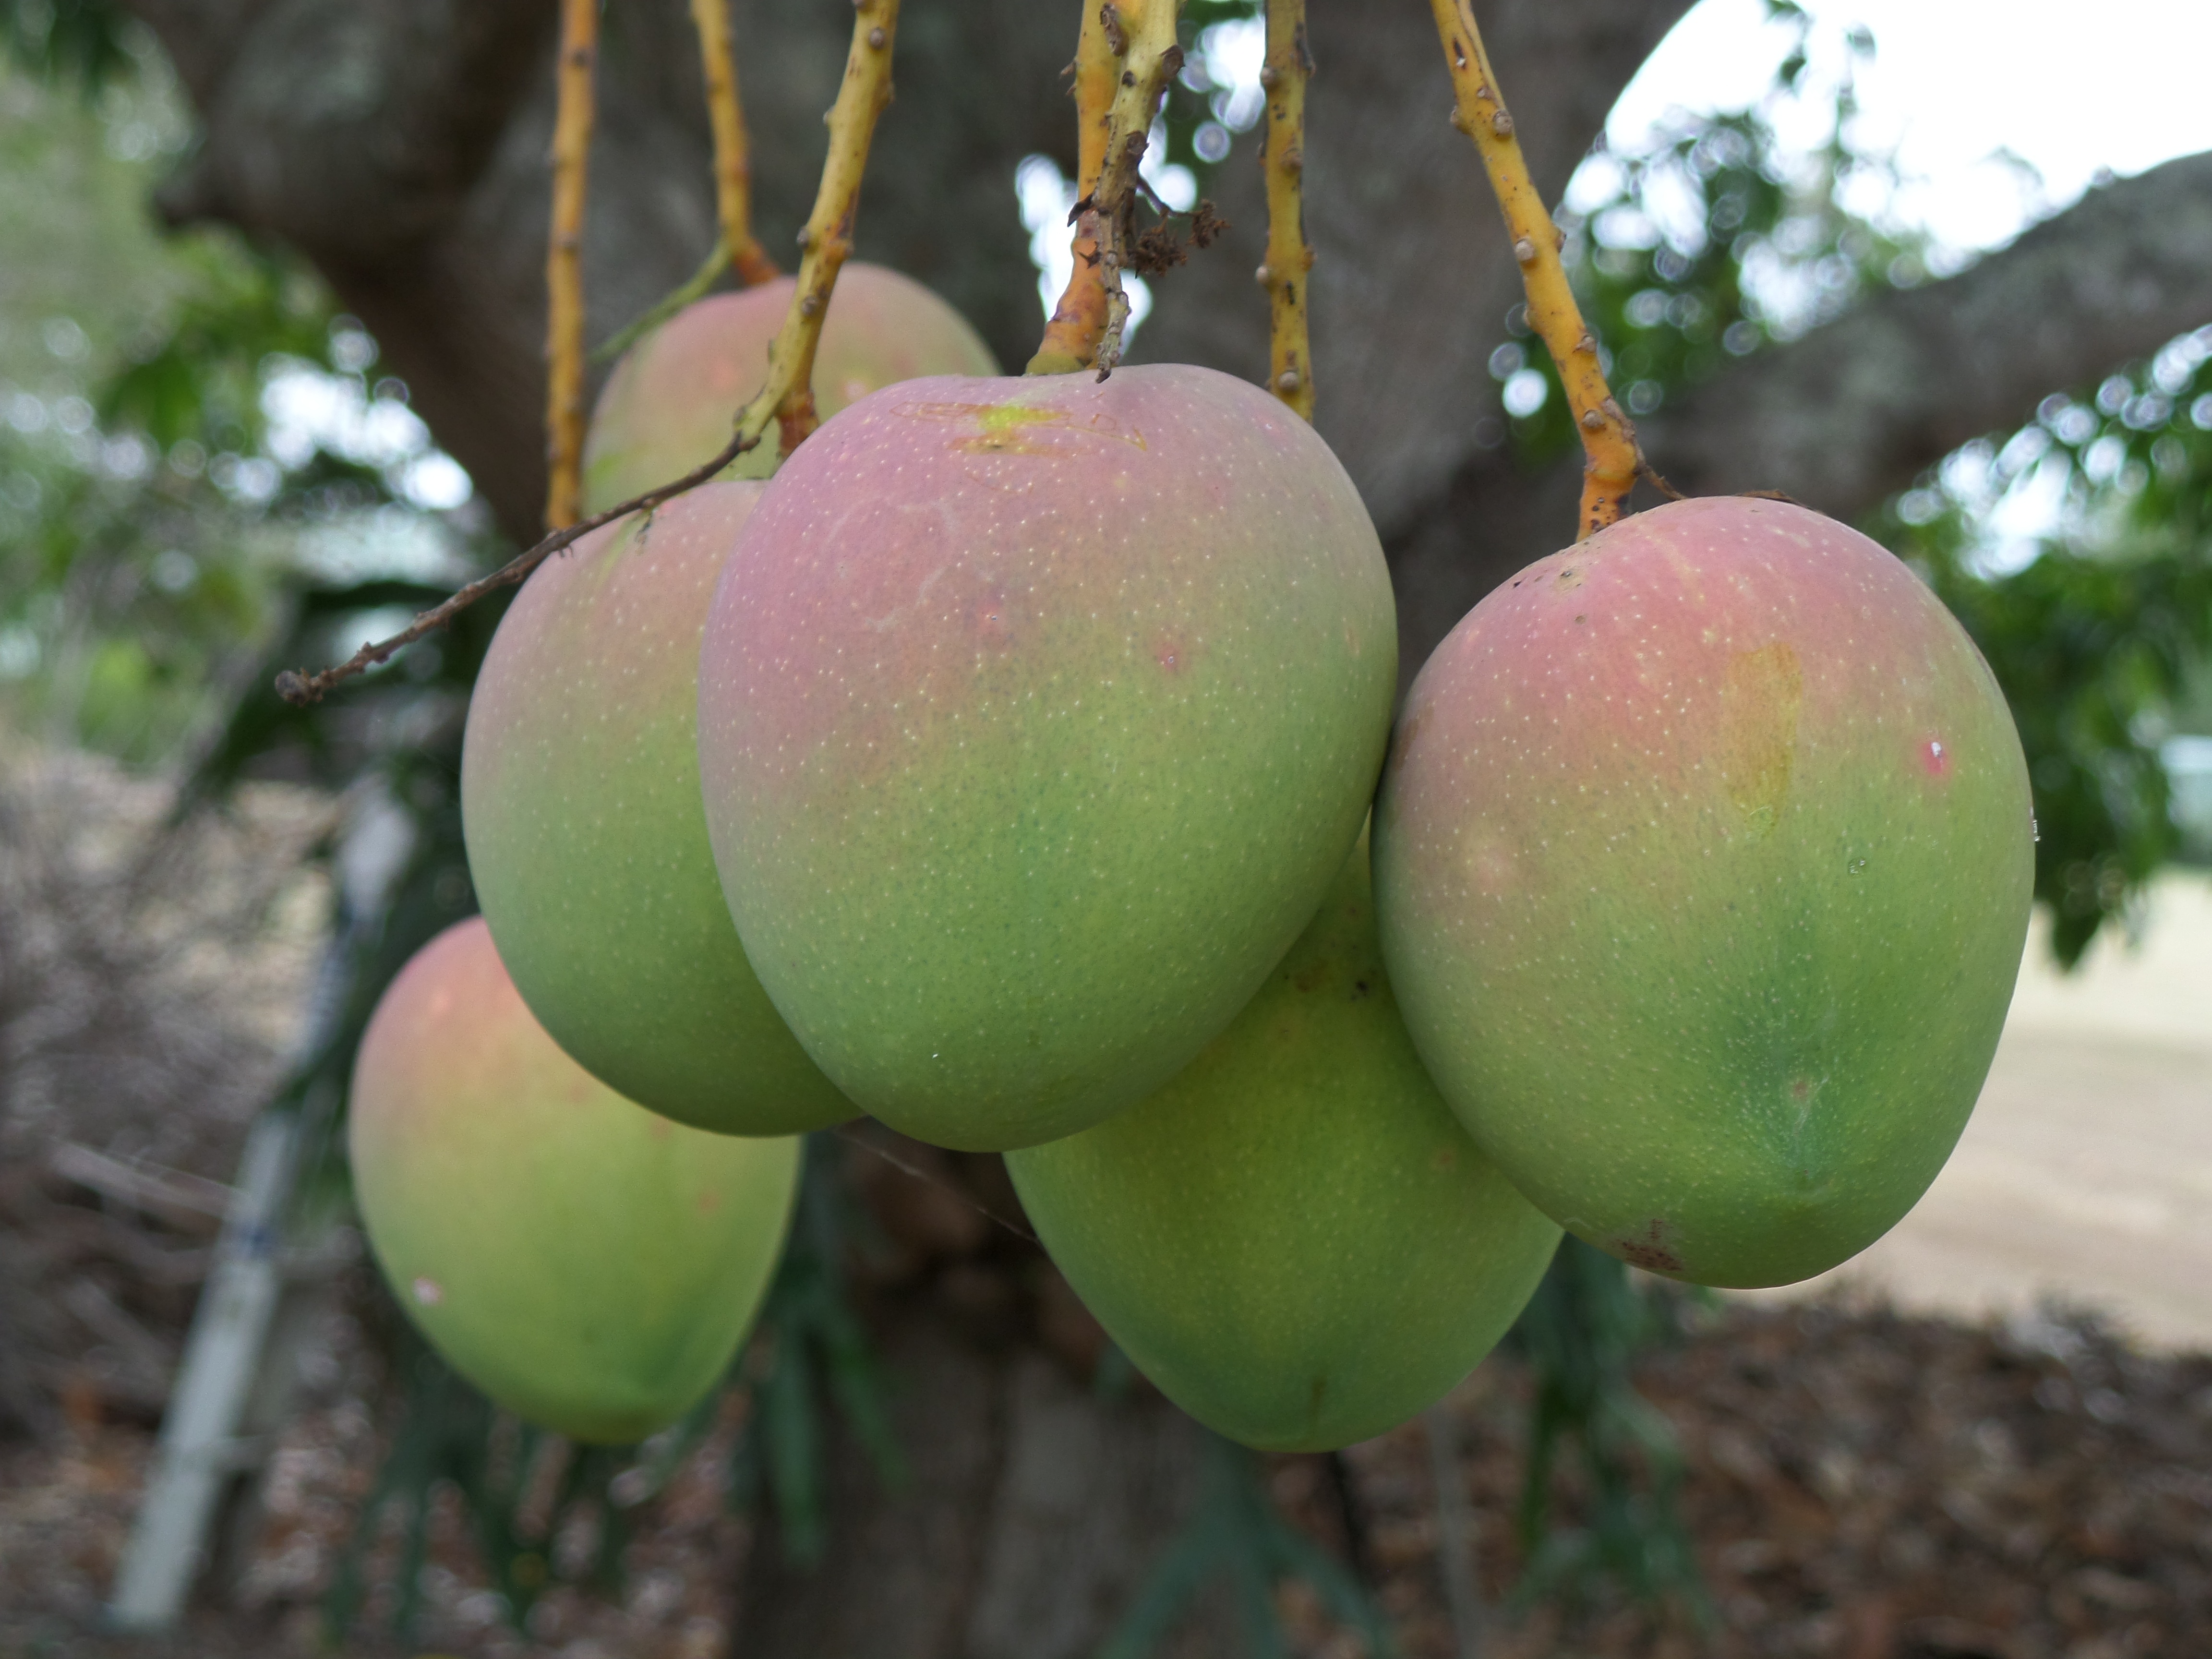
apple, tree, branch, plant, fruit, sweet, flower, summer, ripe, food, green, produce, tropical, natural, fresh, botany, juicy, healthy, flora, mango, exotic, flowering plant, rose family, land plant